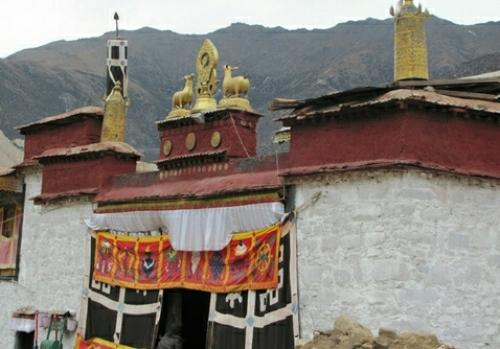
地标名称：羊日岗寺
所在城市：拉萨市·墨竹工卡县